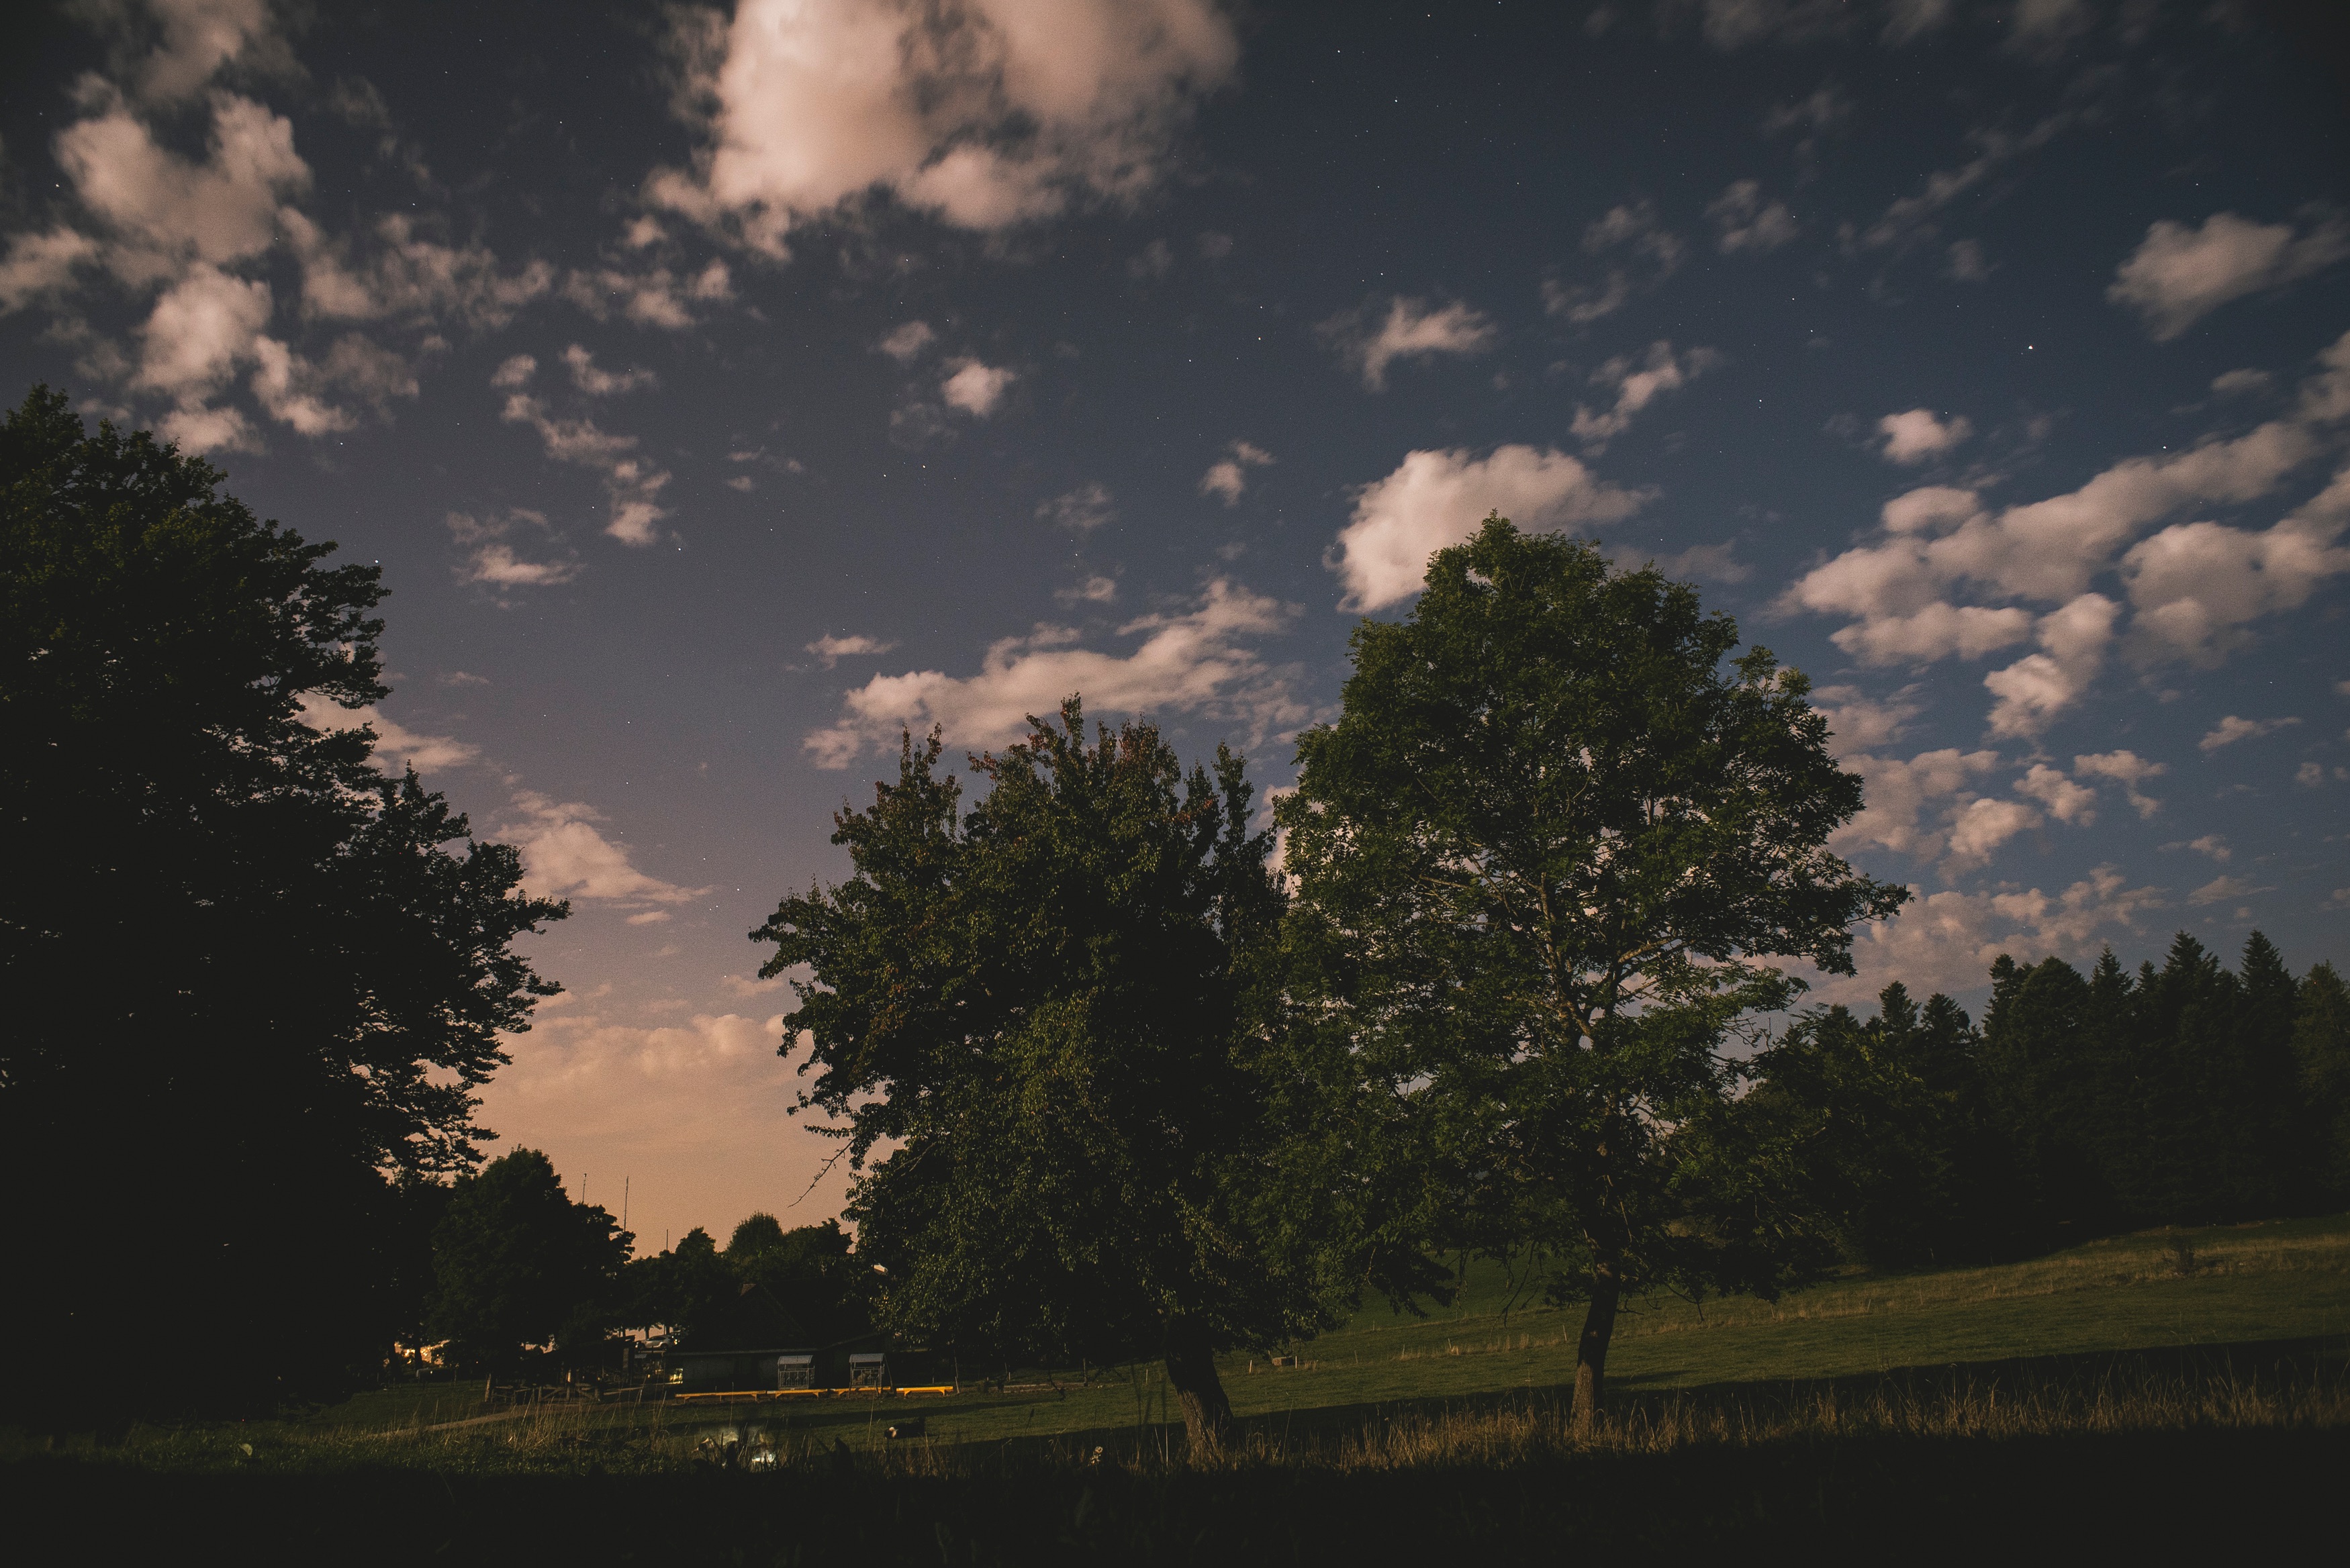
tree, nature, horizon, light, cloud, sky, sunset, sunlight, morning, dawn, atmosphere, dusk, evening, reflection, darkness, meteorological phenomenon, atmospheric phenomenon, atmosphere of earth, woody plant